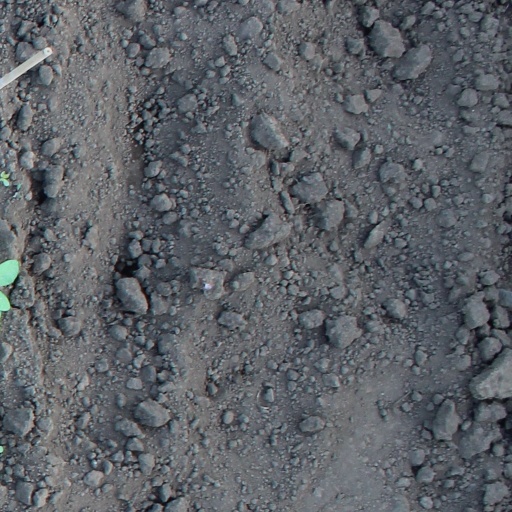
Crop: soybean